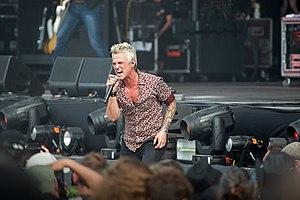
Concert du groupe Stone Temple Pilots au Hellfest 2019.